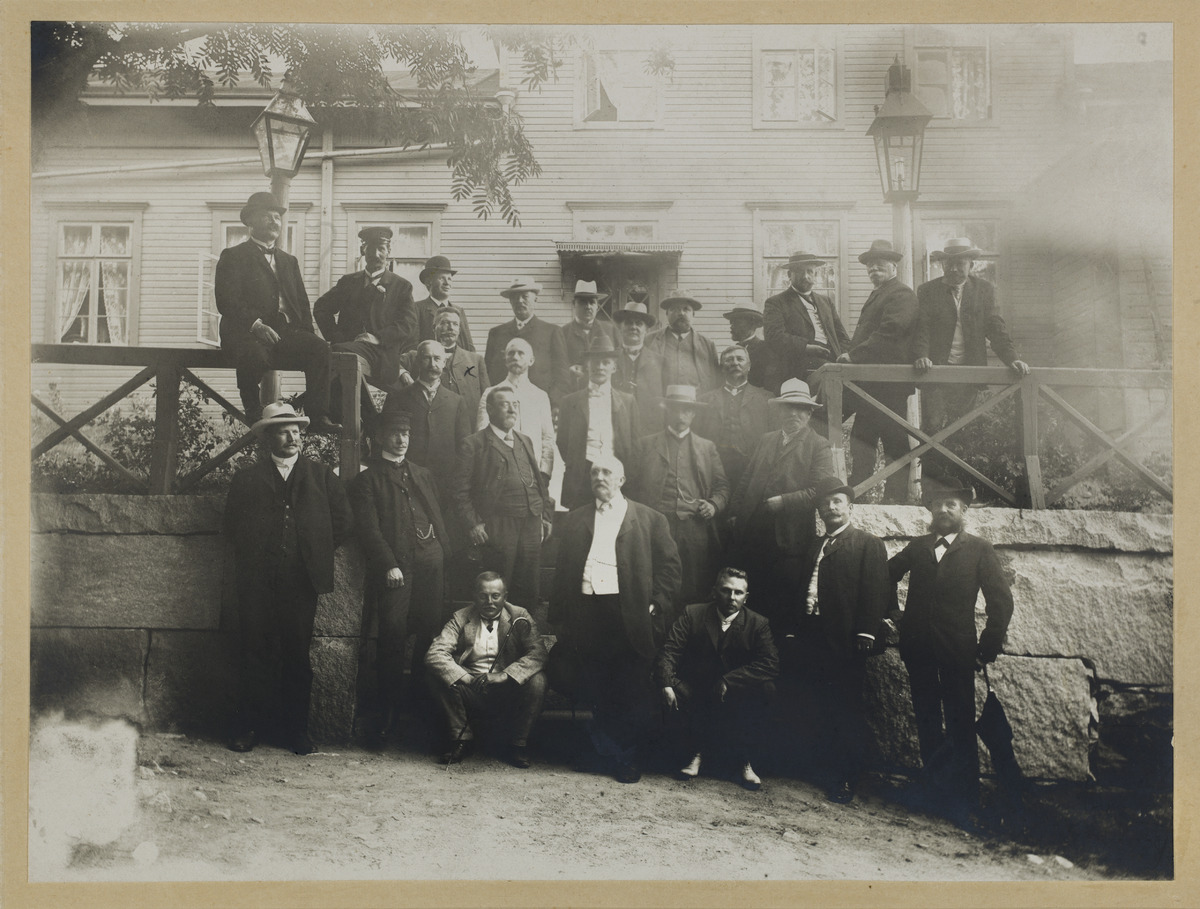
Ryhmäkuva
sisällön kuvaus: Ryhmäkuva. Mahdollisesti nimismiehiä. mustavalkoinen
Ajankohta: kuvausaika 1880 - 1910
Aiheet: miehet, nimismiehet, hallintoviranomaiset, viranomaiset, vaatteet, miesten puvut, hatut, rakennukset, puurakennukset, katuvalaistus